Dickinson County, Kansas

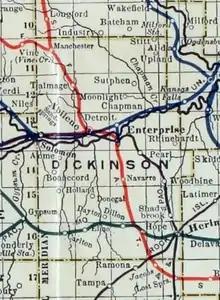
1915-1918 railroad map of Dickinson County

In 1887, Mr. Herington got the Chicago, Kansas and Nebraska Railway to build through Herington. He gave the land and right-of-way for Herington to become a division point with shops, two round houses, freight house, bridge yards, telegraph office and many other buildings. He furnished the limestone for the freight house, and for a two-story depot that was and later enlarged to .